Brown dwarf

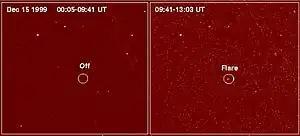
Chandra image of LP 944-20 before flare and during flare

Coronagraphs have recently been used to detect faint objects orbiting bright visible stars, including Gliese 229B.